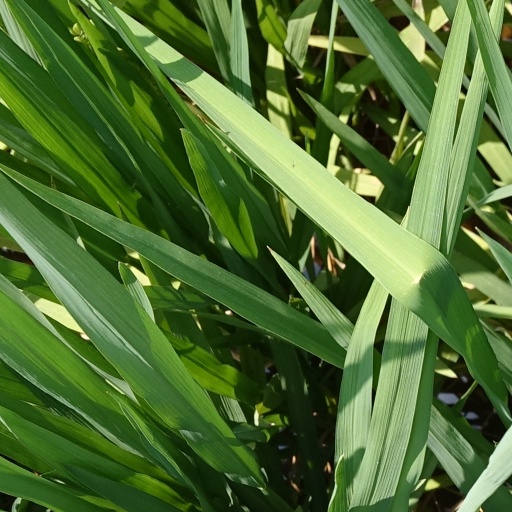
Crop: rice